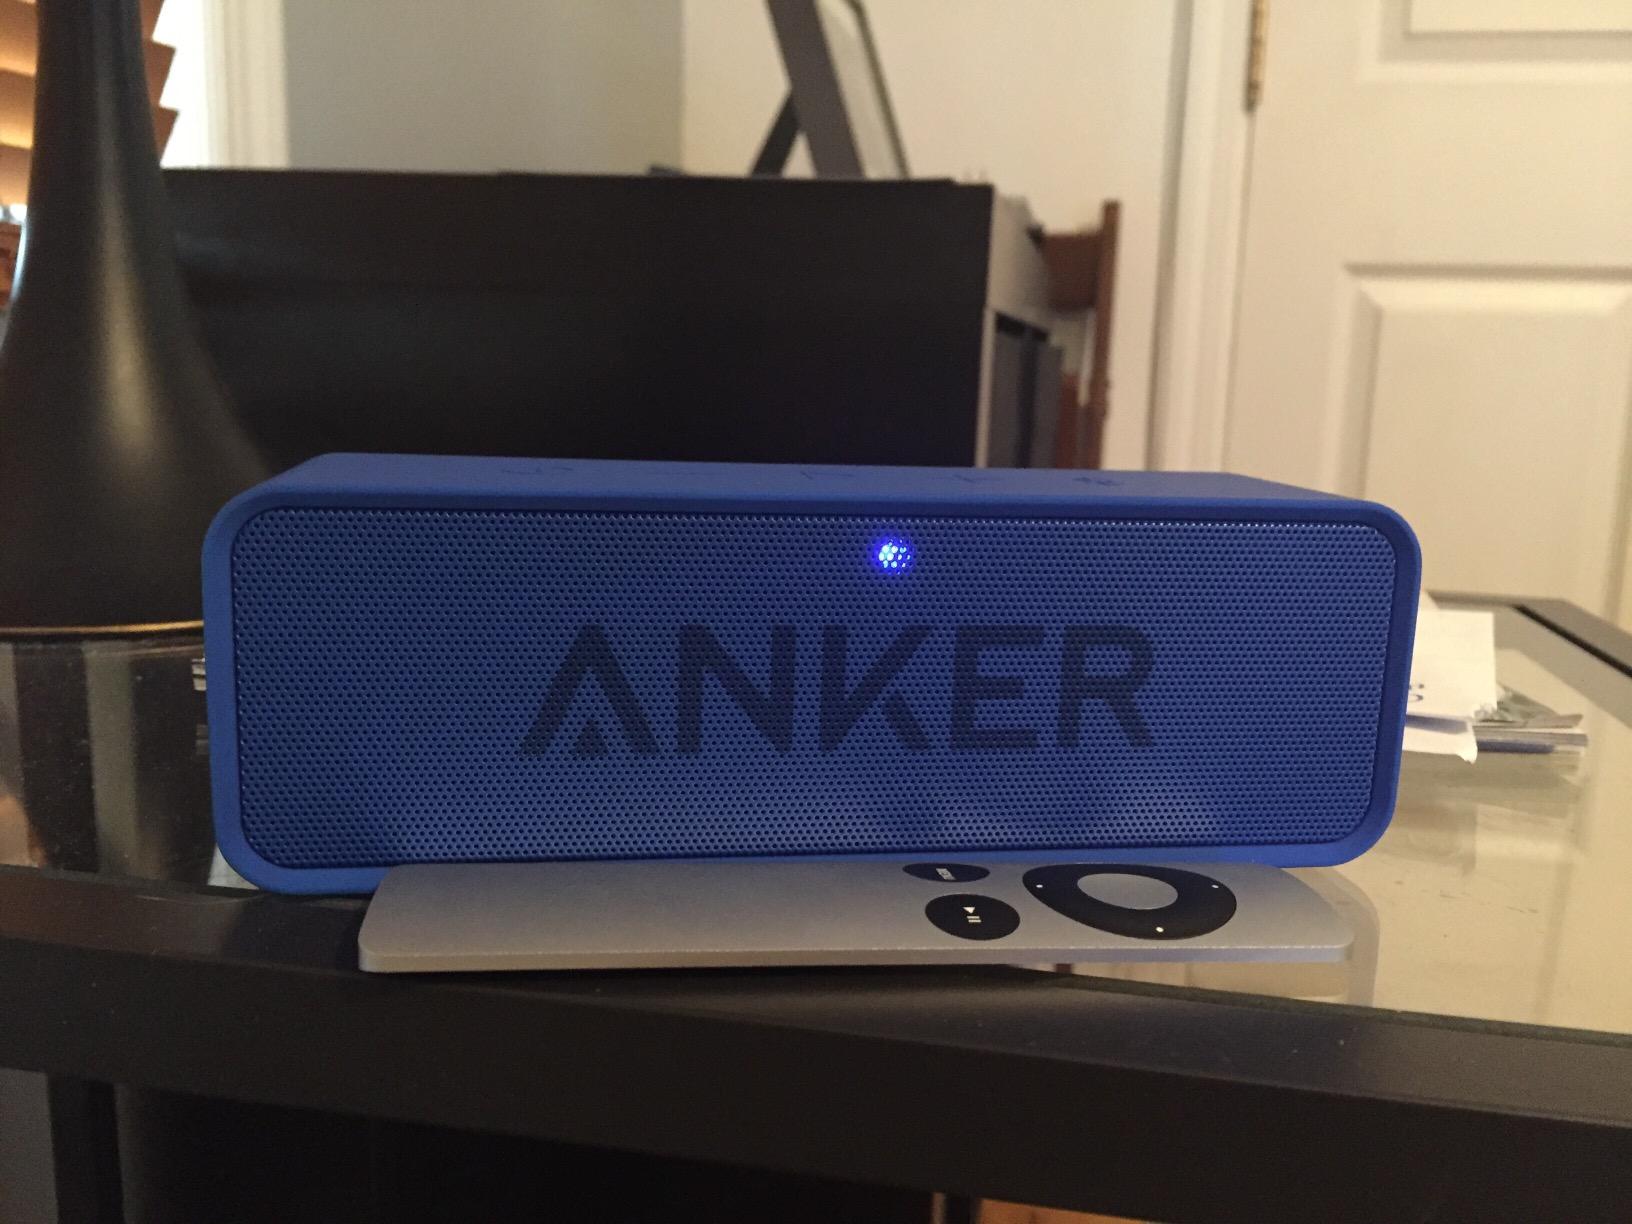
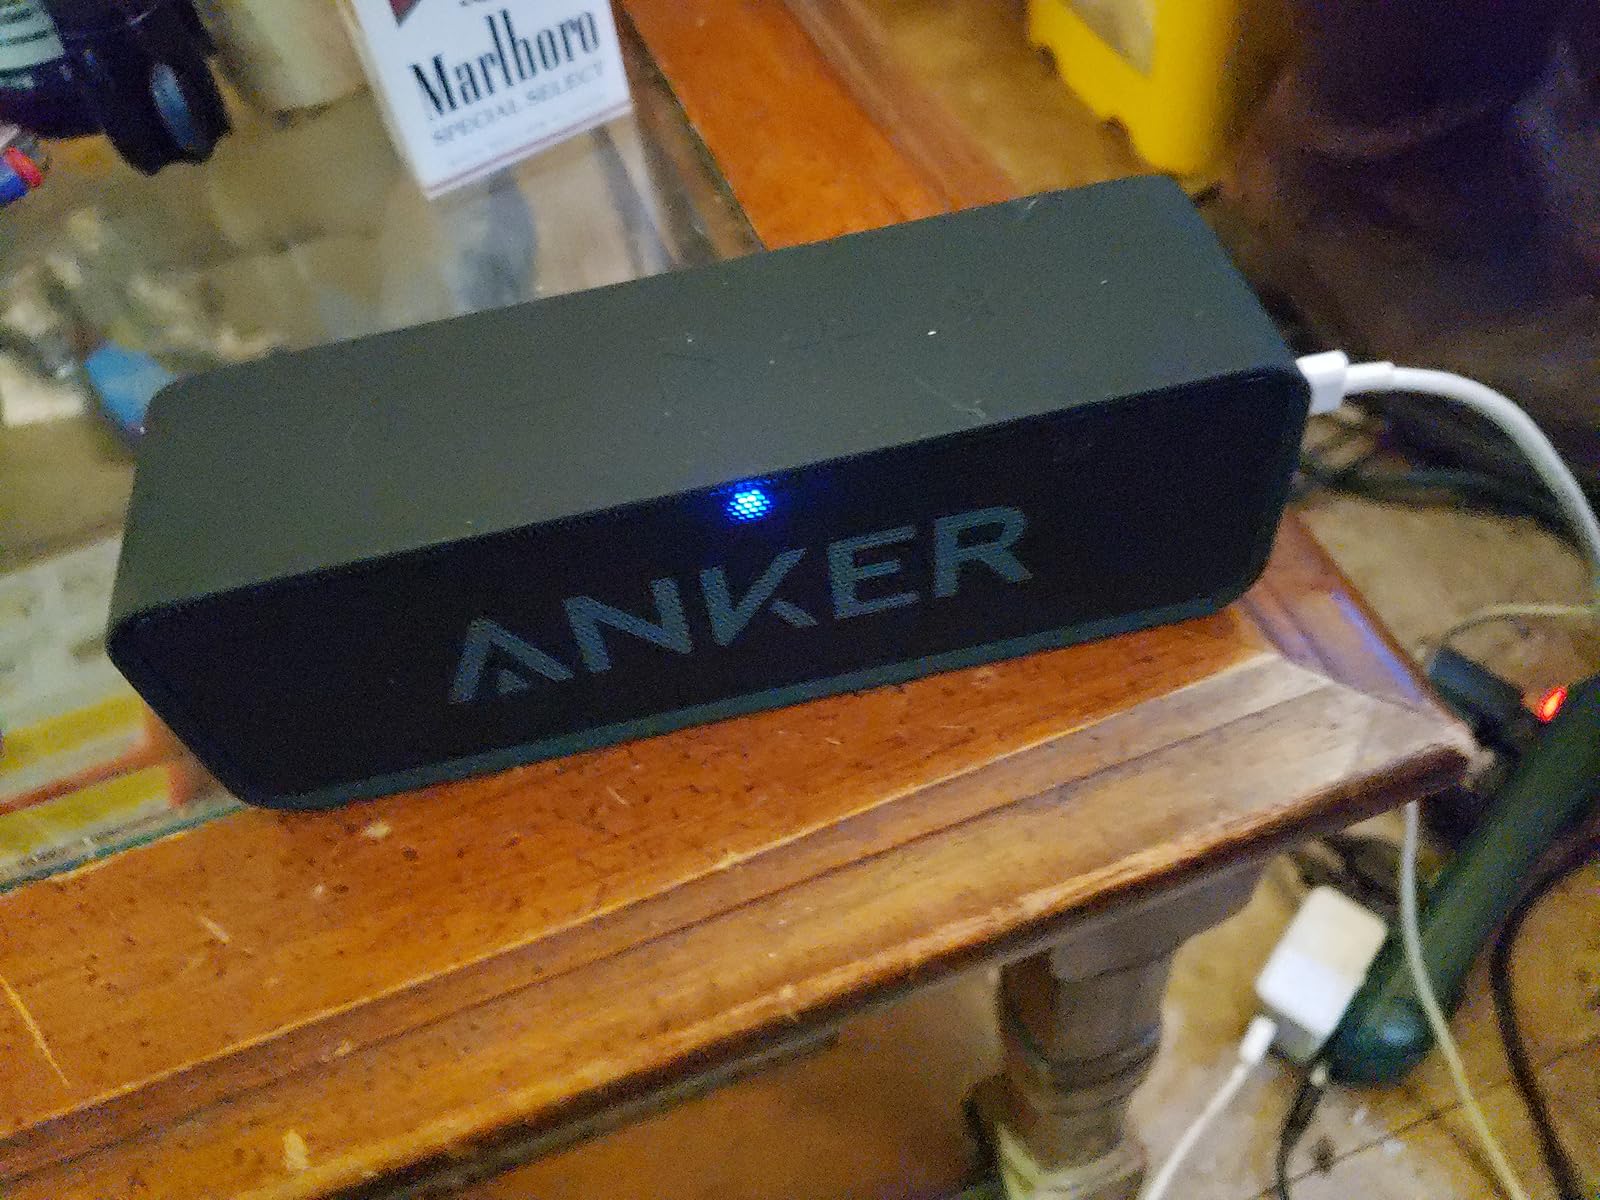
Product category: speaker
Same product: no